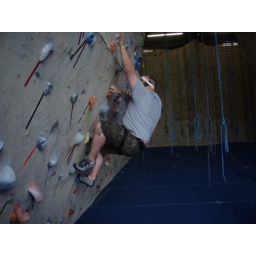
Magillas high point on the advanced wall just a couple feet above the ground